Temple of Apollo (Pompeii)

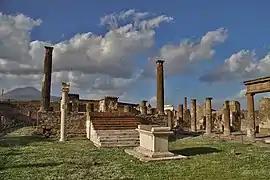
The Temple of Apollo in Pompeii. Mount Vesuvius is to the far left.

The Temple of Apollo, also known as the Sanctuary of Apollo, is a Roman temple built in 120 BC and dedicated to the Greek and Roman god Apollo in the ancient Roman town of Pompeii, southern Italy. The sanctuary was a public space influenced by Roman colonists to be dedicated to Greco-Roman religion and culture.